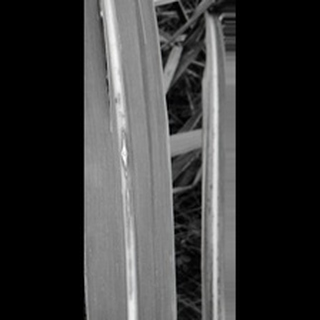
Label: sugarcane_red_rot